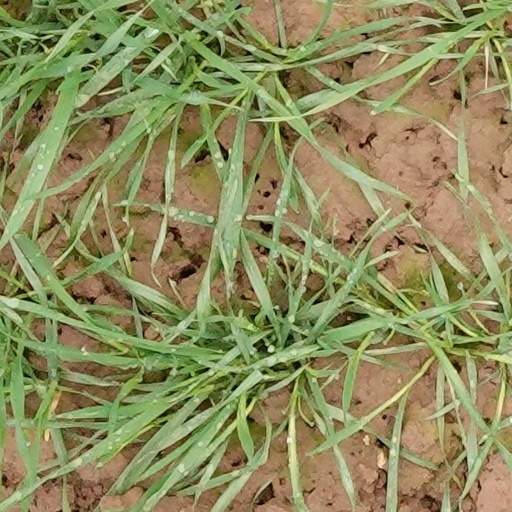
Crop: wheat